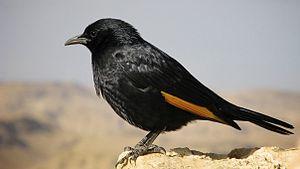
Le Rufipenne de Tristram est une espèce d'oiseaux de la famille des Sturnidae.